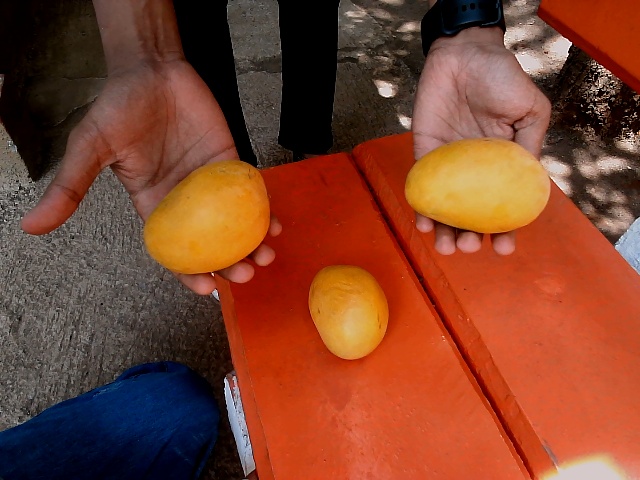
Label: Ripe_Mango